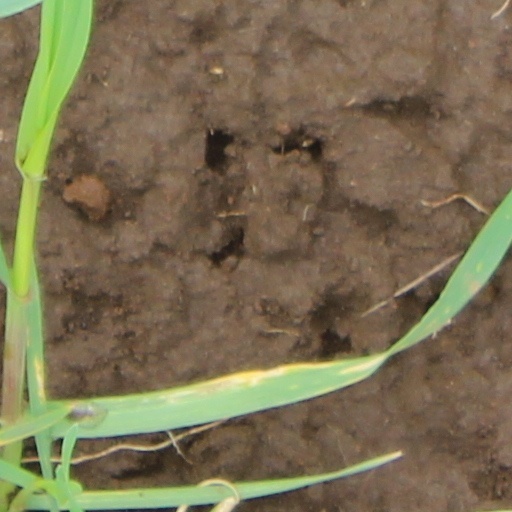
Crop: wheat